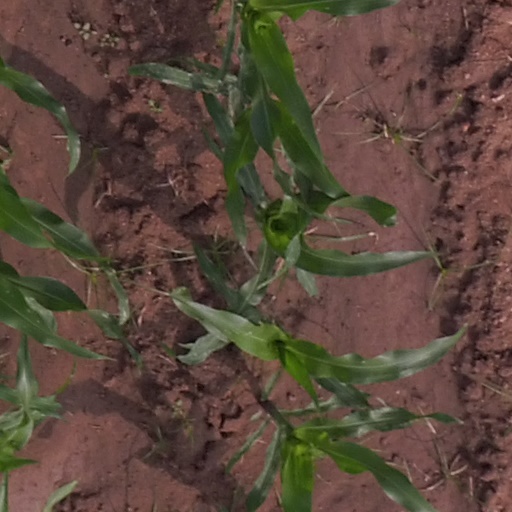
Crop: maize; corn